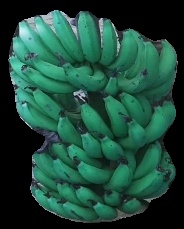
Variety: pachbale
Grade: grade3